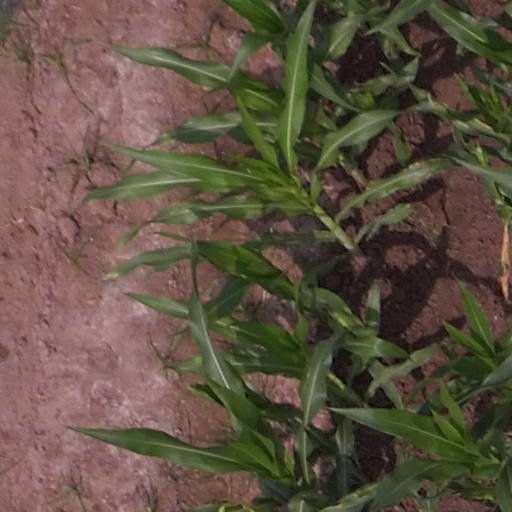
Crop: maize; corn